Diprosopus

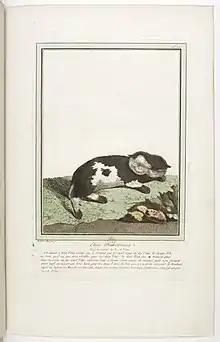
An example of a "Janus cat"

Janus, a goat with two faces on one body, survived from April 5 to May 5, 2020 in Wittenberg, Wisconsin.